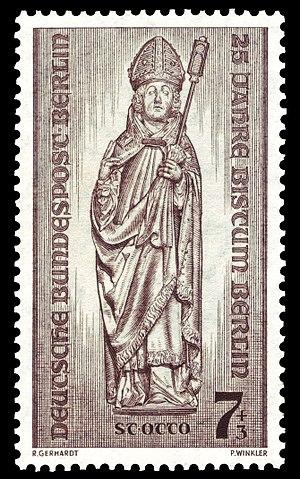
Othon Iᵉʳ, évêque de Bamberg, évangélisa la Poméranie. Il a été canonisé en 1189.